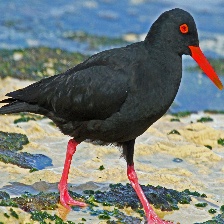
Species: AFRICAN OYSTER CATCHER
Scientific name: HAEMATOPUS MOQUINI
ImageNet parent category: oystercatcher